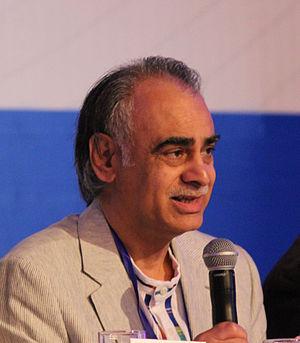
Ziauddin Sardar est un universitaire anglo-pakistanais, un écrivain primé, un critique culturel et un intellectuel grand public spécialisé dans la pensée musulmane, l'avenir de l'islam, la futurologie et la science et les relations culturelles. Auteur de plus de 50 livres, le magazine Prospect l'a désigné comme l'un des 100 plus grands intellectuels de Grande-Bretagne et le journal The Independent l'appelle: «Le polymathe musulman propre à la Grande-Bretagne».